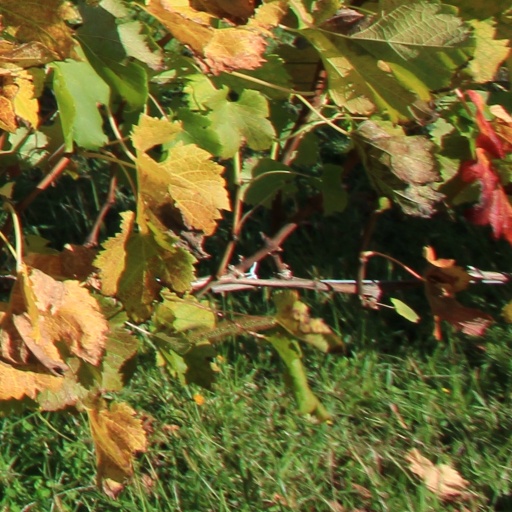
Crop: grape